Max Schott von Schottenstein

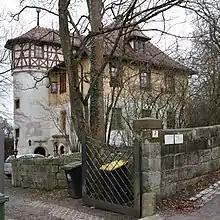
Schloss Schottenstein

After his resignation, he retired to Schloss Schottenstein, his ancestors' castle in Itzgrund near Coburg in Franconia that he bought and restored in 1888.